Novi Lazi, Slovenia

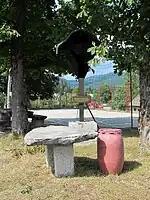
Former site of St. George's Church

The local church, dedicated to Saint George, was first mentioned in written documents dating to 1526. It was demolished on 29 November 1955. A cross commemorating the church stands at the site with a plaque inscribed "In memory of the burned and demolished Saint George's Church, 29 November 1955" ("V spomin na požgano in porušeno cerkev sv. Jurija – 29. nov. 1955").